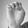
ASL letter: E